Islam during the Qing dynasty

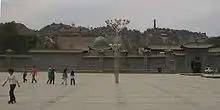
The dome of Qi Jingyi's "Gongbei" (shrine) seen over the wall of Hongyuan Park in Linxia

In the Qing dynasty, Muslims had many mosques in the large cities, with particularly important ones in Beijing, Xi'an, Hangzhou, Guangzhou, and other places (in addition to those in the western Muslim regions). The architecture typically employed traditional Chinese styles, with Arabic-language inscriptions being the chief distinguishing feature. Many Muslims held government positions, including positions of importance, particularly in the army.